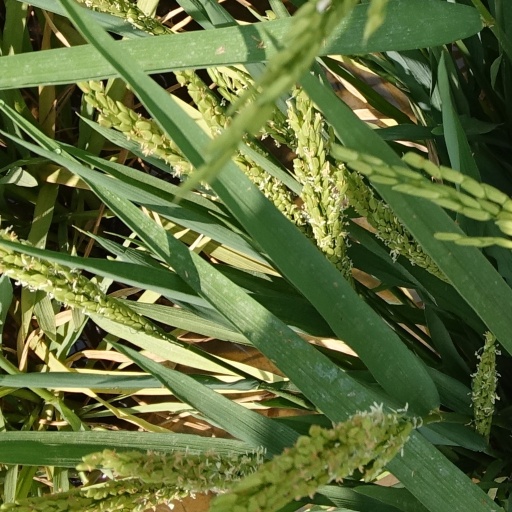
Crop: rice